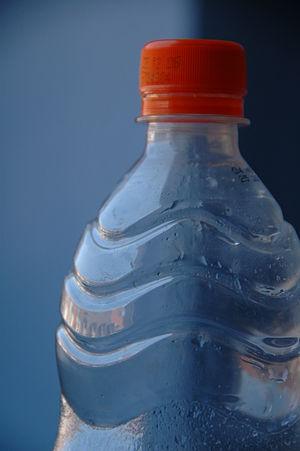
La réutilisation des bouteilles d'eau est la pratique consistant au re-remplissage et donc à la réutilisation de bouteilles en plastique conçues pour un unique usage. Elle se fait souvent à l'aide d'eau du robinet. La bouteille sert donc de multiples fois.